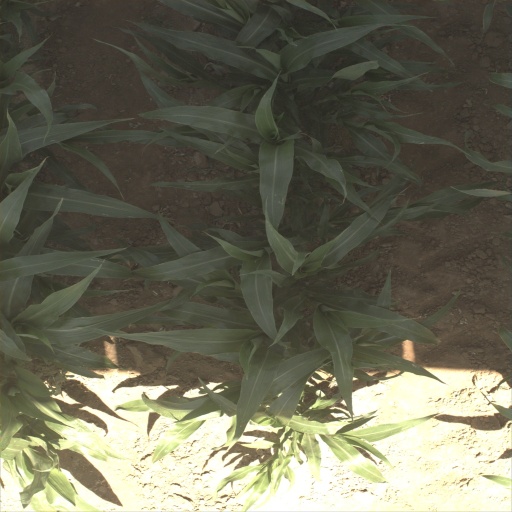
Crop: sorghum